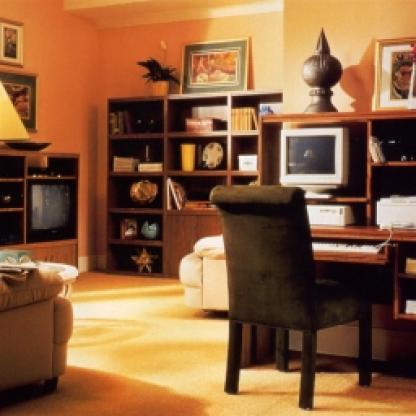
Scene: Indoor